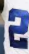
Number: 2